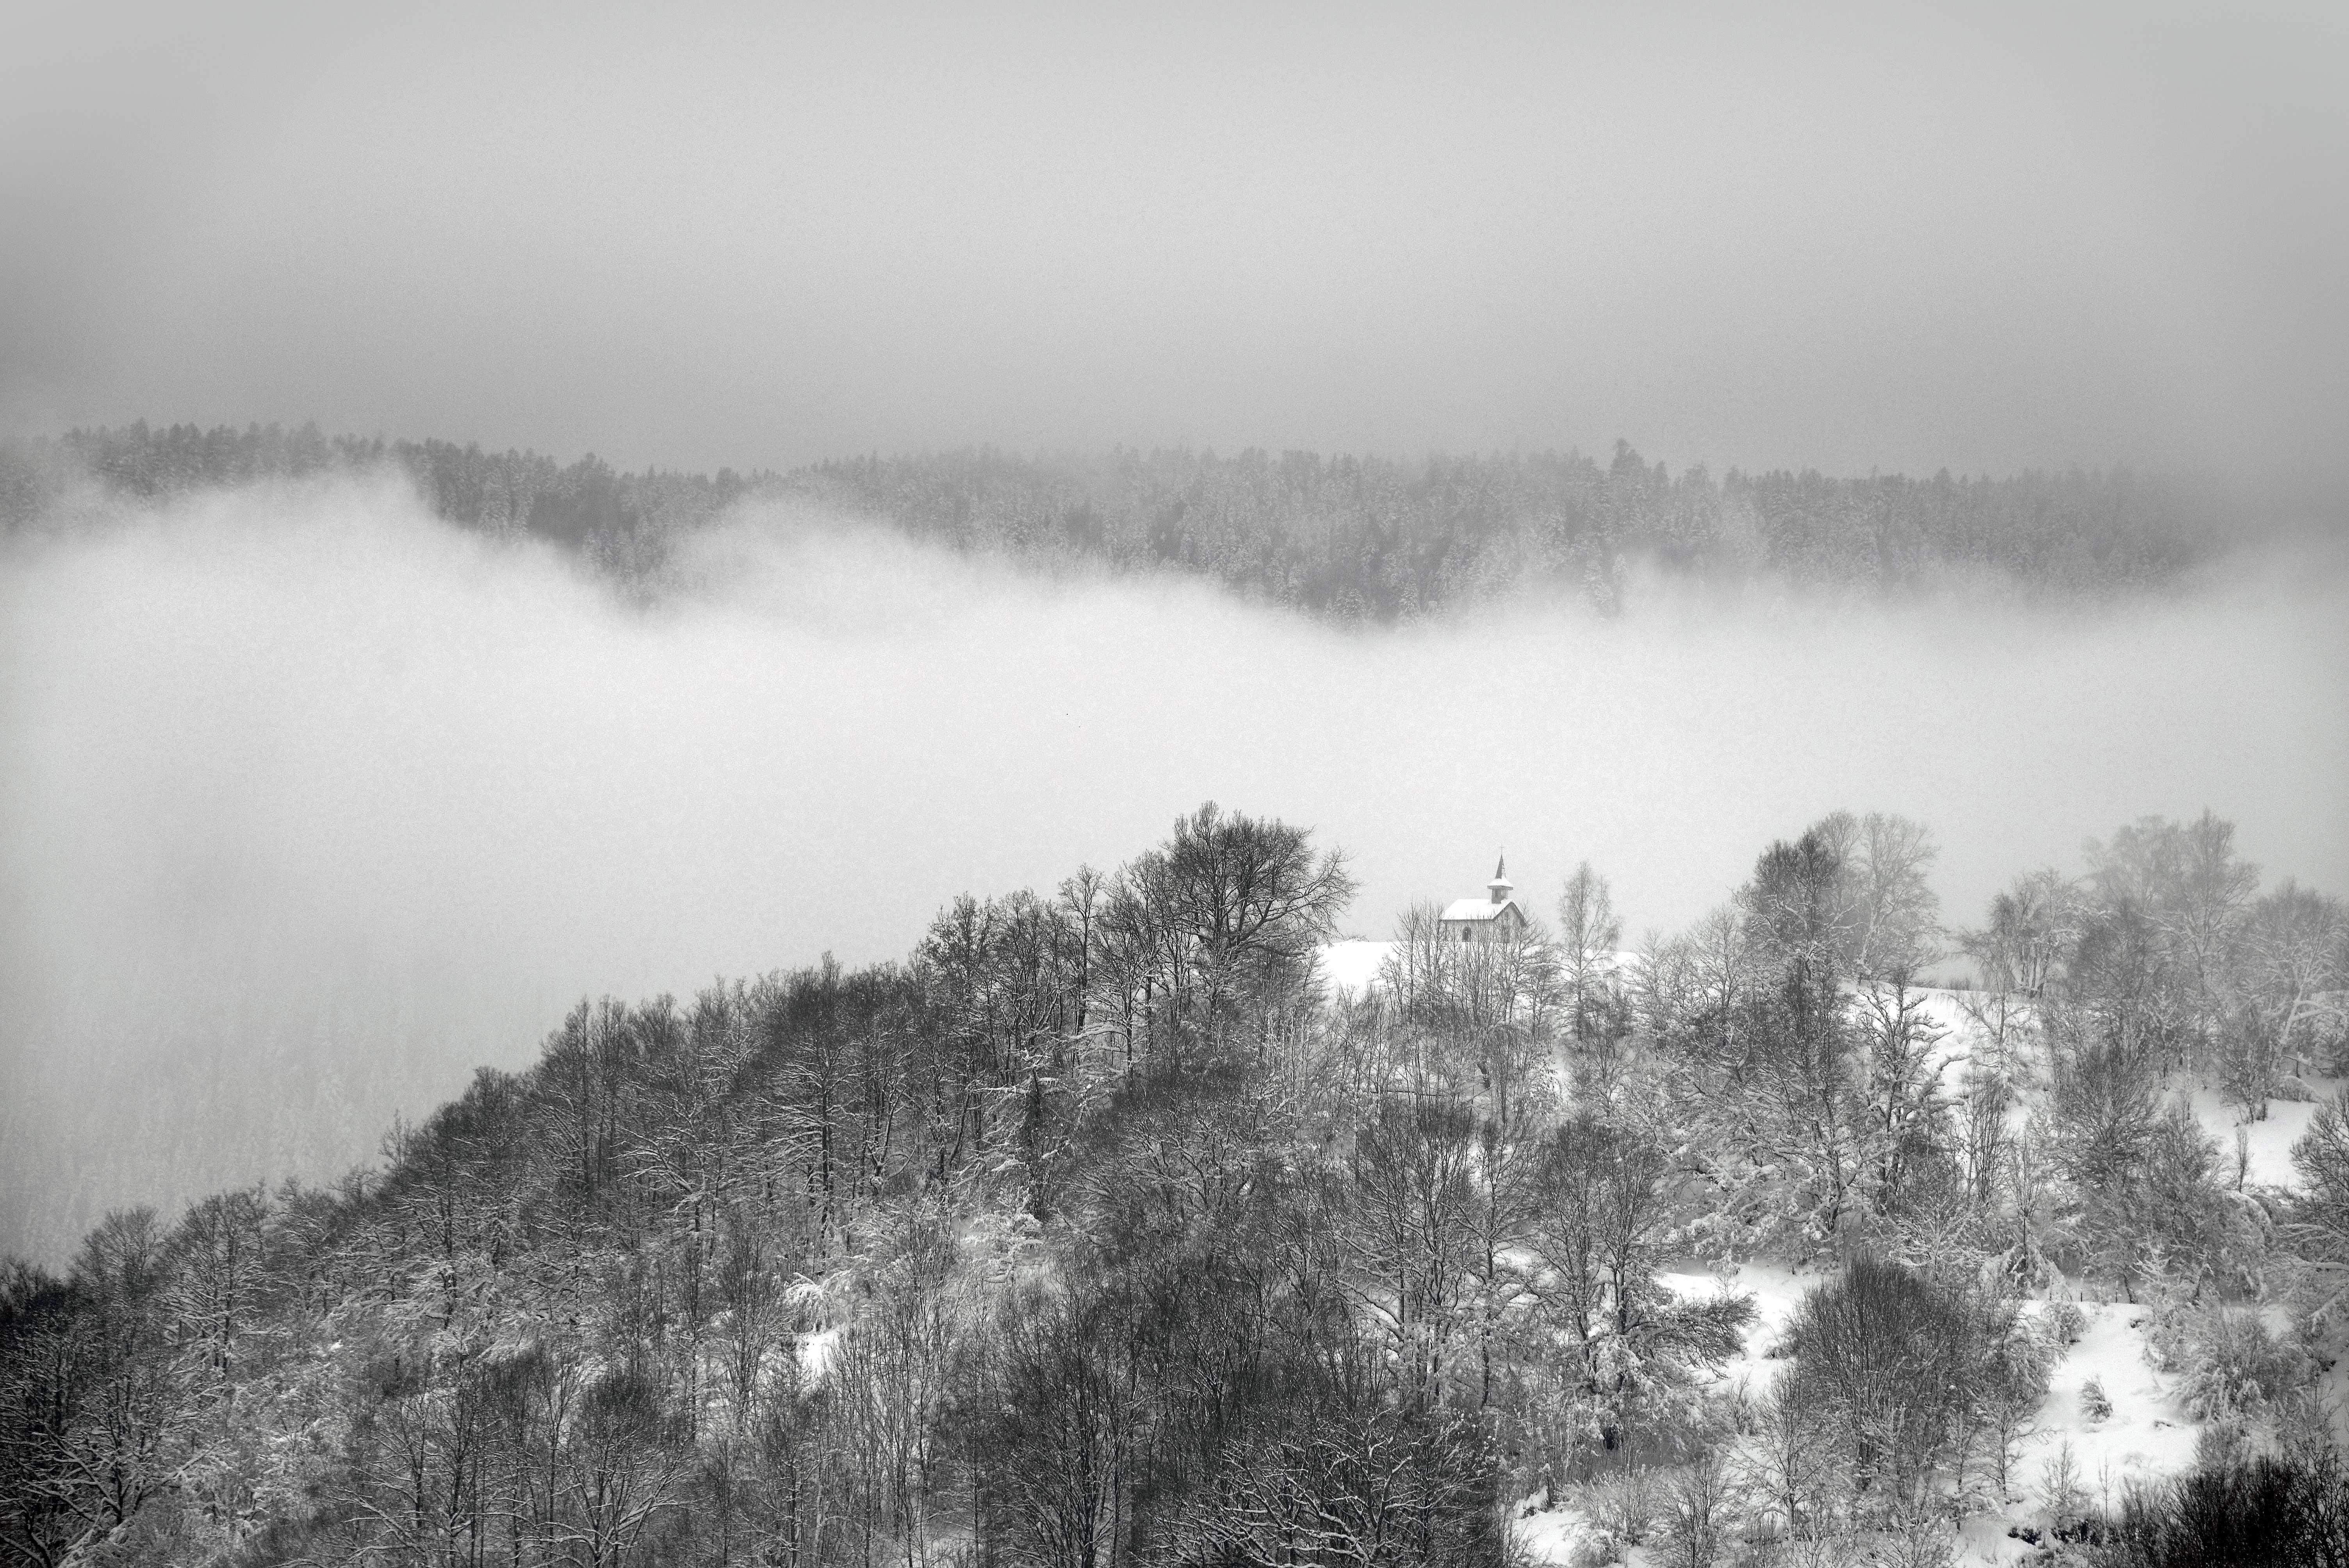
landscape, tree, nature, forest, mountain, snow, winter, cloud, black and white, sky, fog, mist, hiking, sunlight, morning, hill, wind, frost, isolated, panorama, small, weather, haze, church, chapel, monochrome, altitude, fir, season, summit, bell tower, chart, height, background, mount, wallpaper, freezing, vosges, rural area, drizzle, monochrome photography, atmospheric phenomenon, woody plant, promontory